Cocooning (immunization)

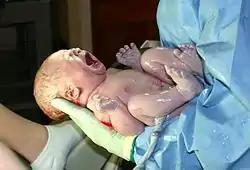
A newborn has very little immunity to viruses

Some people cannot be fully protected from vaccine-preventable diseases by direct vaccination. These are often people with weak immune systems, who are more likely to get seriously ill. Their risk of infection can be significantly reduced if those who are most likely to infect them get the appropriate vaccines.